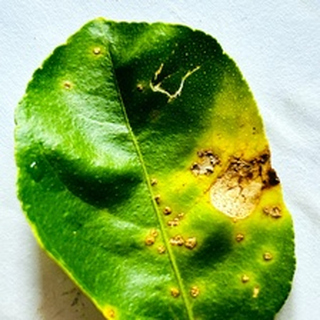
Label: lemon_citrus_canker